San Francisco

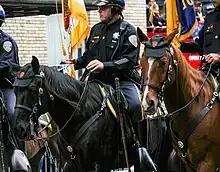
SFPD mounted police officers

North of the Western Addition is Pacific Heights, an affluent neighborhood that features the homes built by wealthy San Franciscans in the wake of the 1906 earthquake. Directly north of Pacific Heights facing the waterfront is the Marina, a neighborhood popular with young professionals that was largely built on reclaimed land from the Bay.